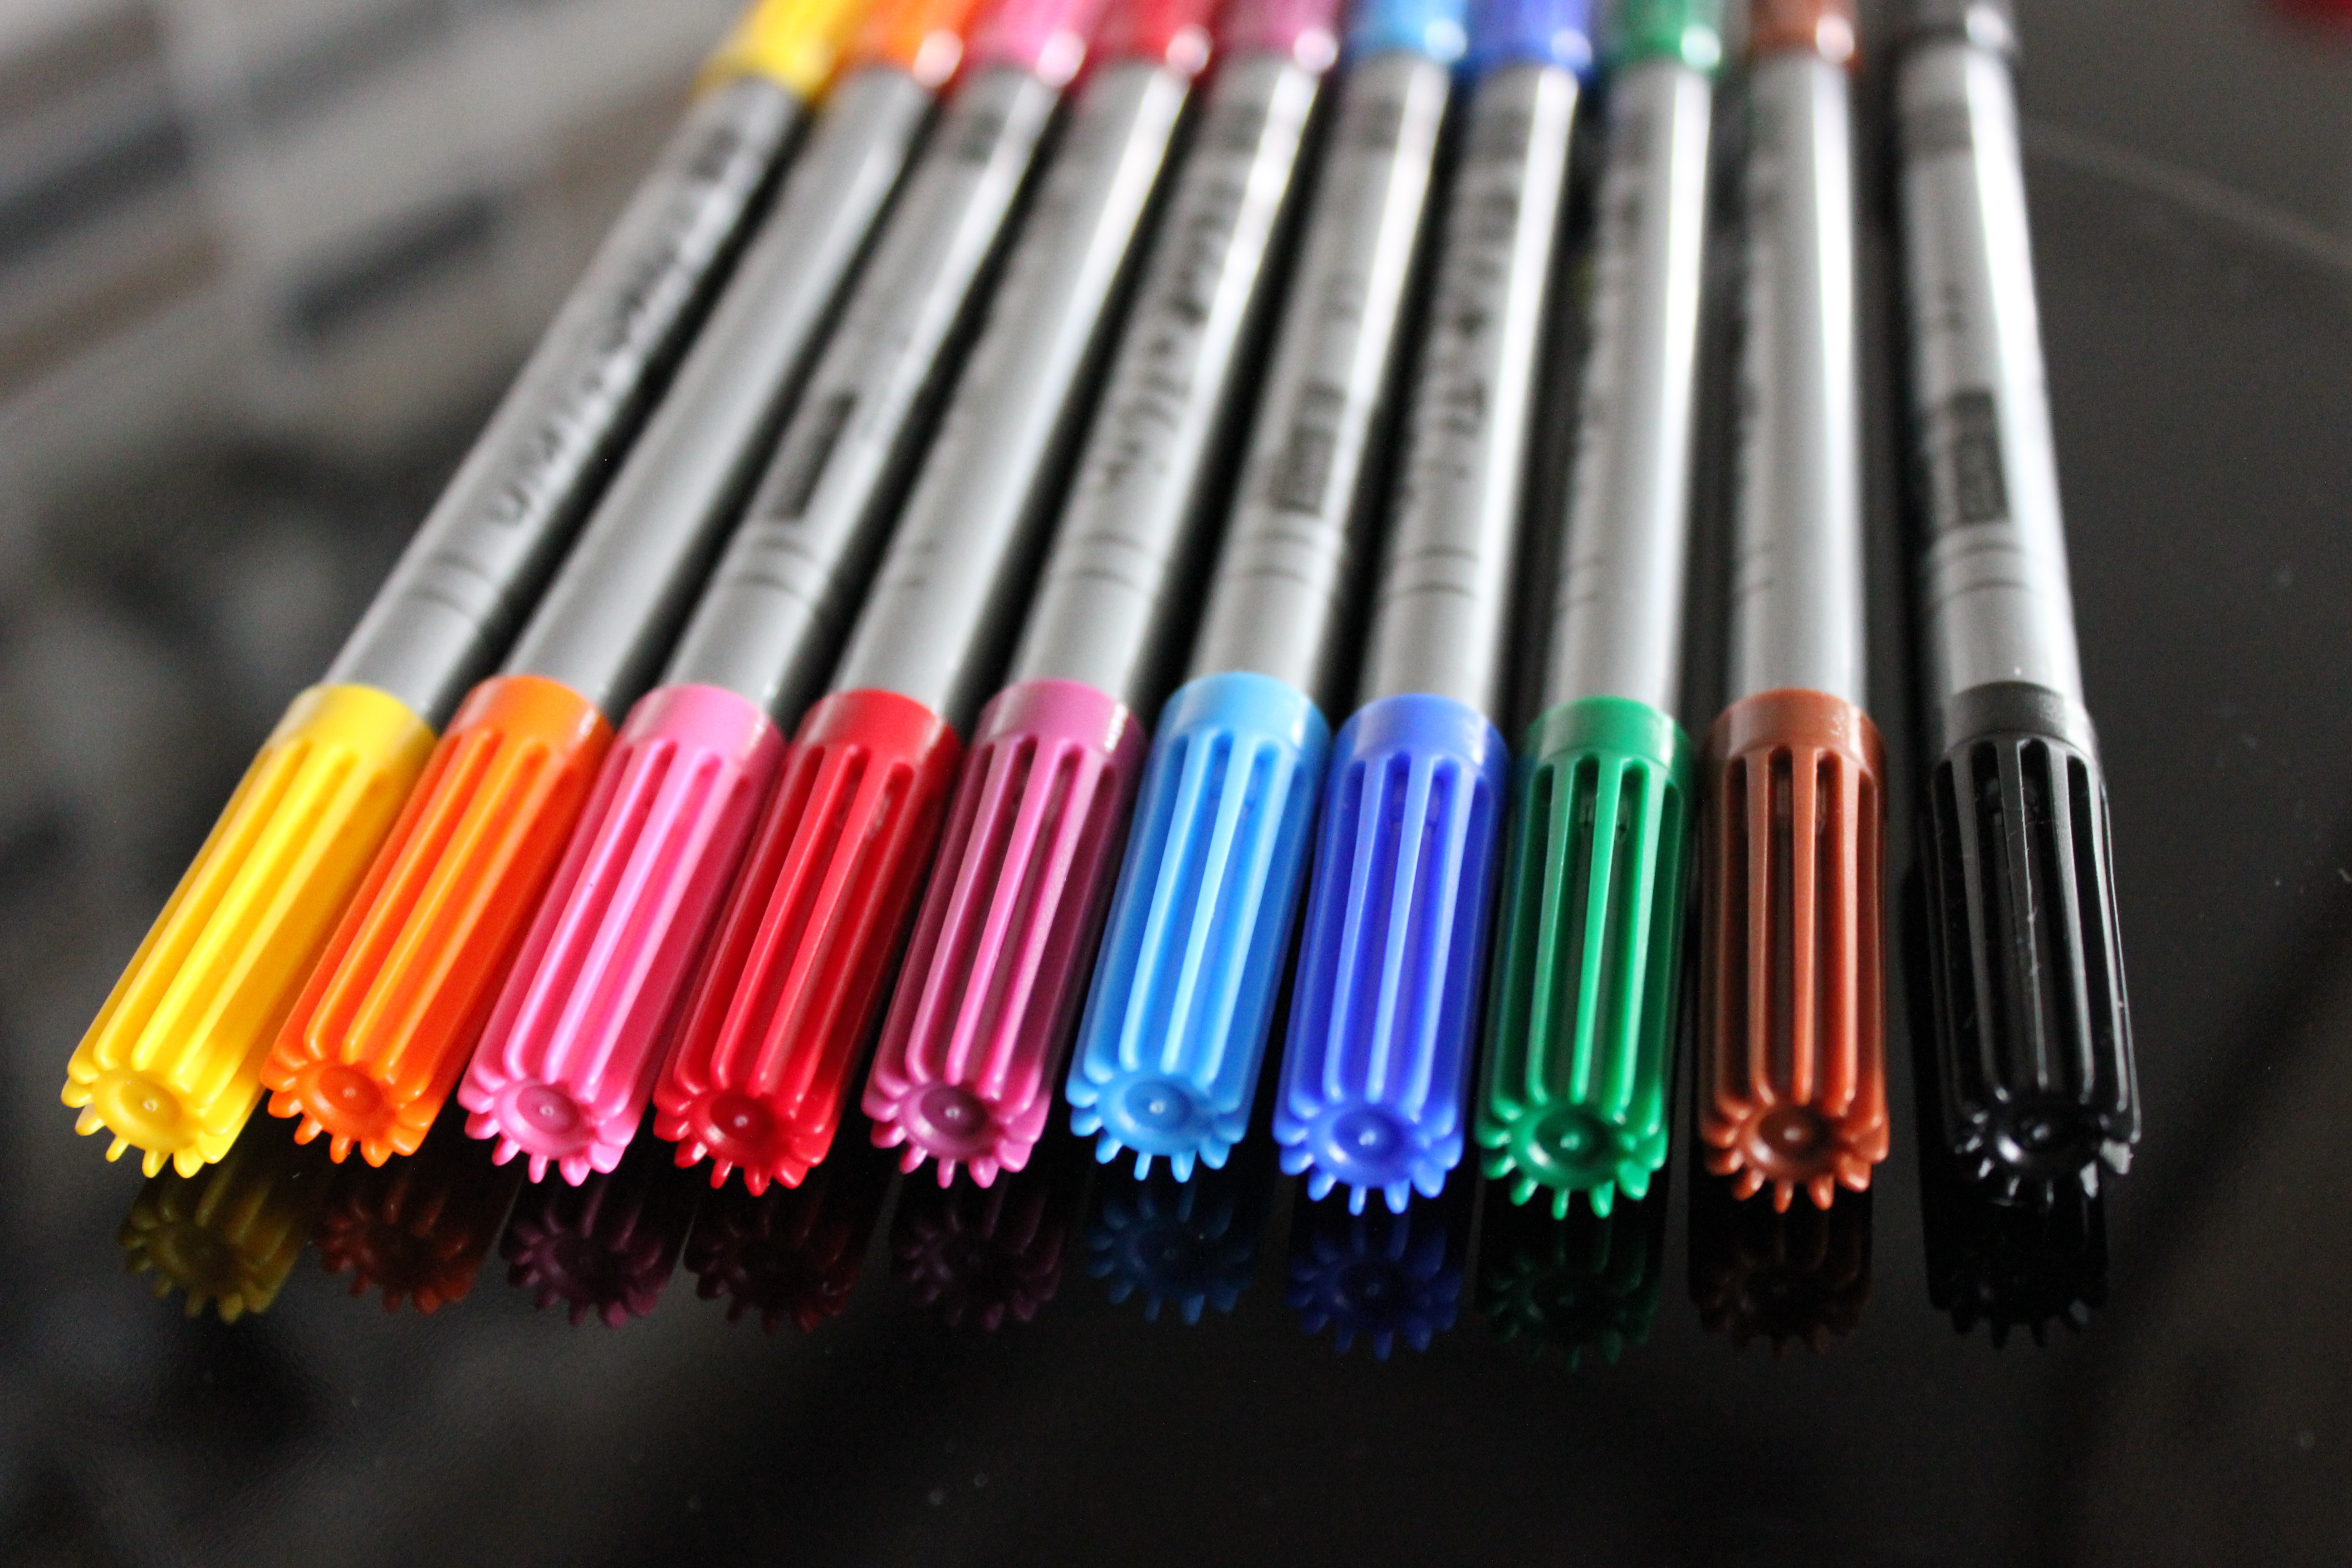
pencil, pen, color, markers, colors, drawing, colored, fixation, cue stick